Yujia Yankou

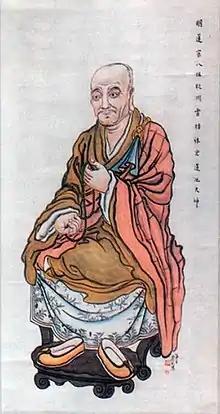

The basic structure of the ritual was based on well-established templates stemming from the Sarvatathagatatattvasamgraha and its related cycle of texts. Two sources translated during the Tang dynasty (618 - 907) were particularly influential in establishing its framework: The Burning-Face Sūtra (Chinese: 佛說救面燃餓鬼陀羅尼神咒經; pinyin: "Fóshuō Jiù Miànrán Èguǐ Tuóluóní Shénzhòu Jīng"; lit "Sūtra Spoken by the Buddha on the Dhāraṇī-spell that Saved the Burning-Face Hungry Ghost") which was translated by Śikṣānanda between the years 700 - 704, and the Flaming-Mouth Sūtra (Chinese: 佛說救拔燄口餓鬼陀羅尼經; pinyin: "Fóshuō Jiùbá Yànkǒu Èguǐ Tuóluóní Jīng"; lit "Sūtra Spoken by the Buddha on the Dhāraṇī that Rescued the Flaming-Mouth Hungry Ghost") which was translated by Amoghavajra between the years 757 - 770. The two texts are translations of two different recensions of a yet unstable Indian Buddhist sūtra that was already in existence no later than the seventh century which were widely circulating in China at the time. Of the two different translations, later ghost-feeding liturgies such as the "Mengshan Shishi" mostly relied on Amoghavajra’s Flaming-Mouth Sūtra; which overshadowed Śikṣānanda’s earlier translation due to its longer length as well as Amoghavajra's prestige as a Buddhist adept. Both texts center on the narrative of Ānanda’s encounter with a ghost king named either "Mianran" (Chinese: 面燃; pinyin: "Miànrán, lit:" "Burning Face") or "Yankou" (Chinese: 燄口; pinyin: "Yànkǒu", lit: "Flaming Mouth") that warned him about his impending death and rebirth in the realm of hungry ghosts which would happen unless he was able to give one measure of food and drink the size of a bushel used in Magadha to each of the one hundred thousand "nayutas" of hungry ghosts and other beings. The encounter prompted Ānanda to beg Śākyamuni Buddha for a way to avert his fate, at which point the Buddha revealed a ritual and a dhāraṇī that he had been taught in a past life when he was a Brahmin living in the Pure Land of the Bodhisattva Avalokiteśvara, who is known in East Asia as Guanyin (Chinese: 觀音菩薩; pinyin: "Guānyīn Púsà"). Part of the ritual involved the brief invocation of the names of four Buddhas. According to the sūtra, the performance of the ritual would not only feed the hungry ghosts but would also ensure the longevity of the performing ritualist. The sūtra ends with Ānanda performing the rite according to the Buddha’s instructions and avoiding the threat of rebirth into the realm of the hungry ghosts. Buddhist traditions hold that he eventually achieved longevity and attained the state of arhathood.